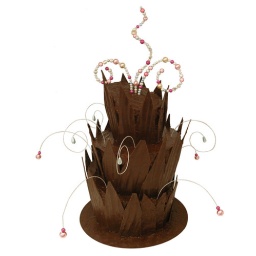
Display cake made for window decoration during our Chocolate festival. Core is foam, covered in chocolate and bead decorations.